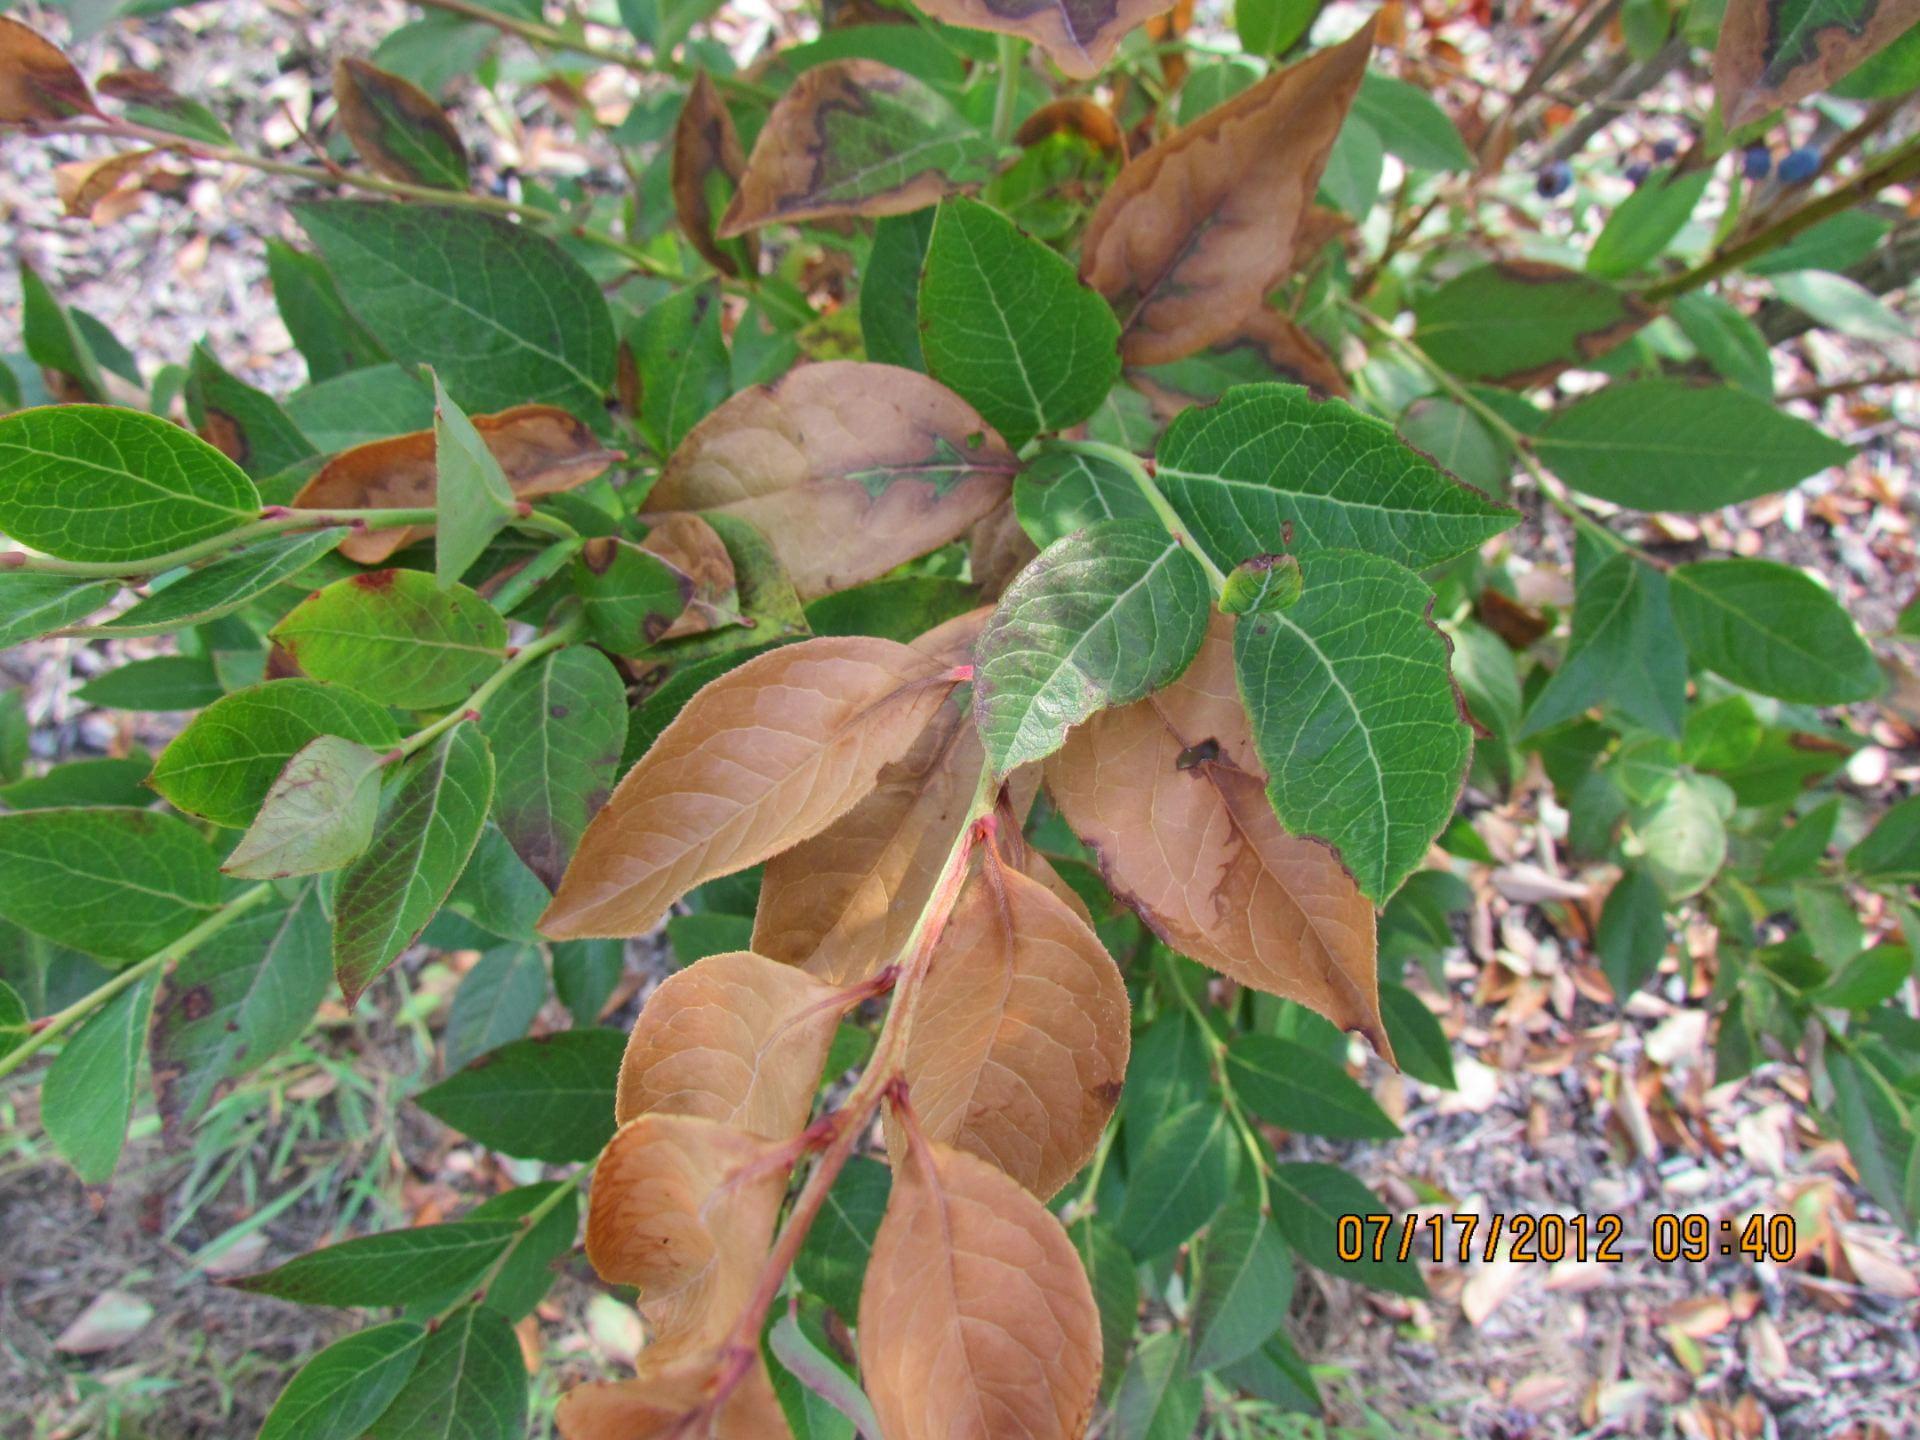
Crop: blueberry
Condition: scorch